Irmgard Keun

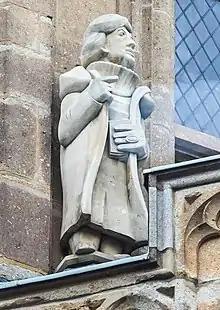
Sculpture of Keun on Cologne City Hall

Keun received great acclaim for her sharp-witted books, most notably from such well-known authors as Alfred Döblin and Kurt Tucholsky, who said about her, "A woman writer with humor, check this out!". Keun utilizes her characters from her novels to highlight and critique the social problems of the early 1930s. Keun's biggest criticisms of consumerism and the complexity of a feminine identity are displayed through the female protagonists' relationships with men. Breaking the archetypal mold, Keun's characters offer depth to the feminine identity and challenge the idea that a woman must be placed into a category. For example, "Keun's representative novels of the New Woman's experience during the Weimar Republic, "Gilgi—eine von uns" (1931) and "Das kunstseidene Mädchen" (1932), feature two such young stylized New Women, Gilgi and Doris, who try to shape their lives in the aforementioned image by taking their cues from the popular media". In the case of "Das kunstseidene Mädchen" (The Artificial Silk Girl), Keun tells the story from Doris' perspective, which she does to give the reader "insights into the social injustice of Weimar Berlin's class and gender hierarchy". Keun's novel reflects critically on these discourses by casting its heroine's sentimental journey in terms of an education in vision.